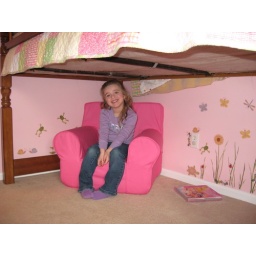
Ashley sitting in her new everything chair